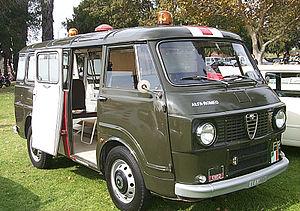
La gamme de fourgons Alfa Romeo A12/F12, tout comme le petit frère A11/F11, a remplacé la gamme précédente Alfa Romeo Romeo à partir de 1967. La gamme restera au catalogue jusqu'en 1983, date à laquelle seul l'Alfa Romeo AR6 restera en fabrication.